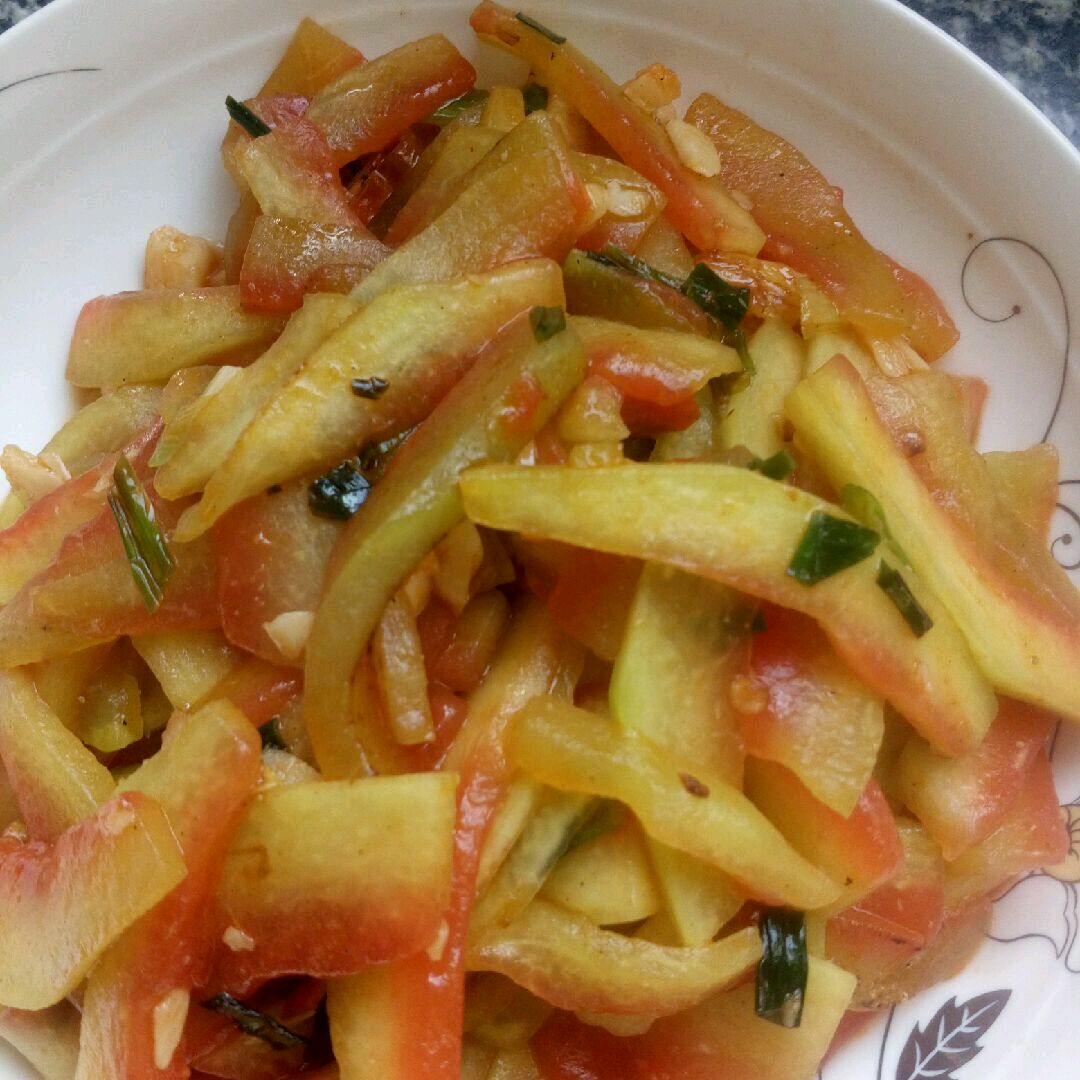
Label: trash